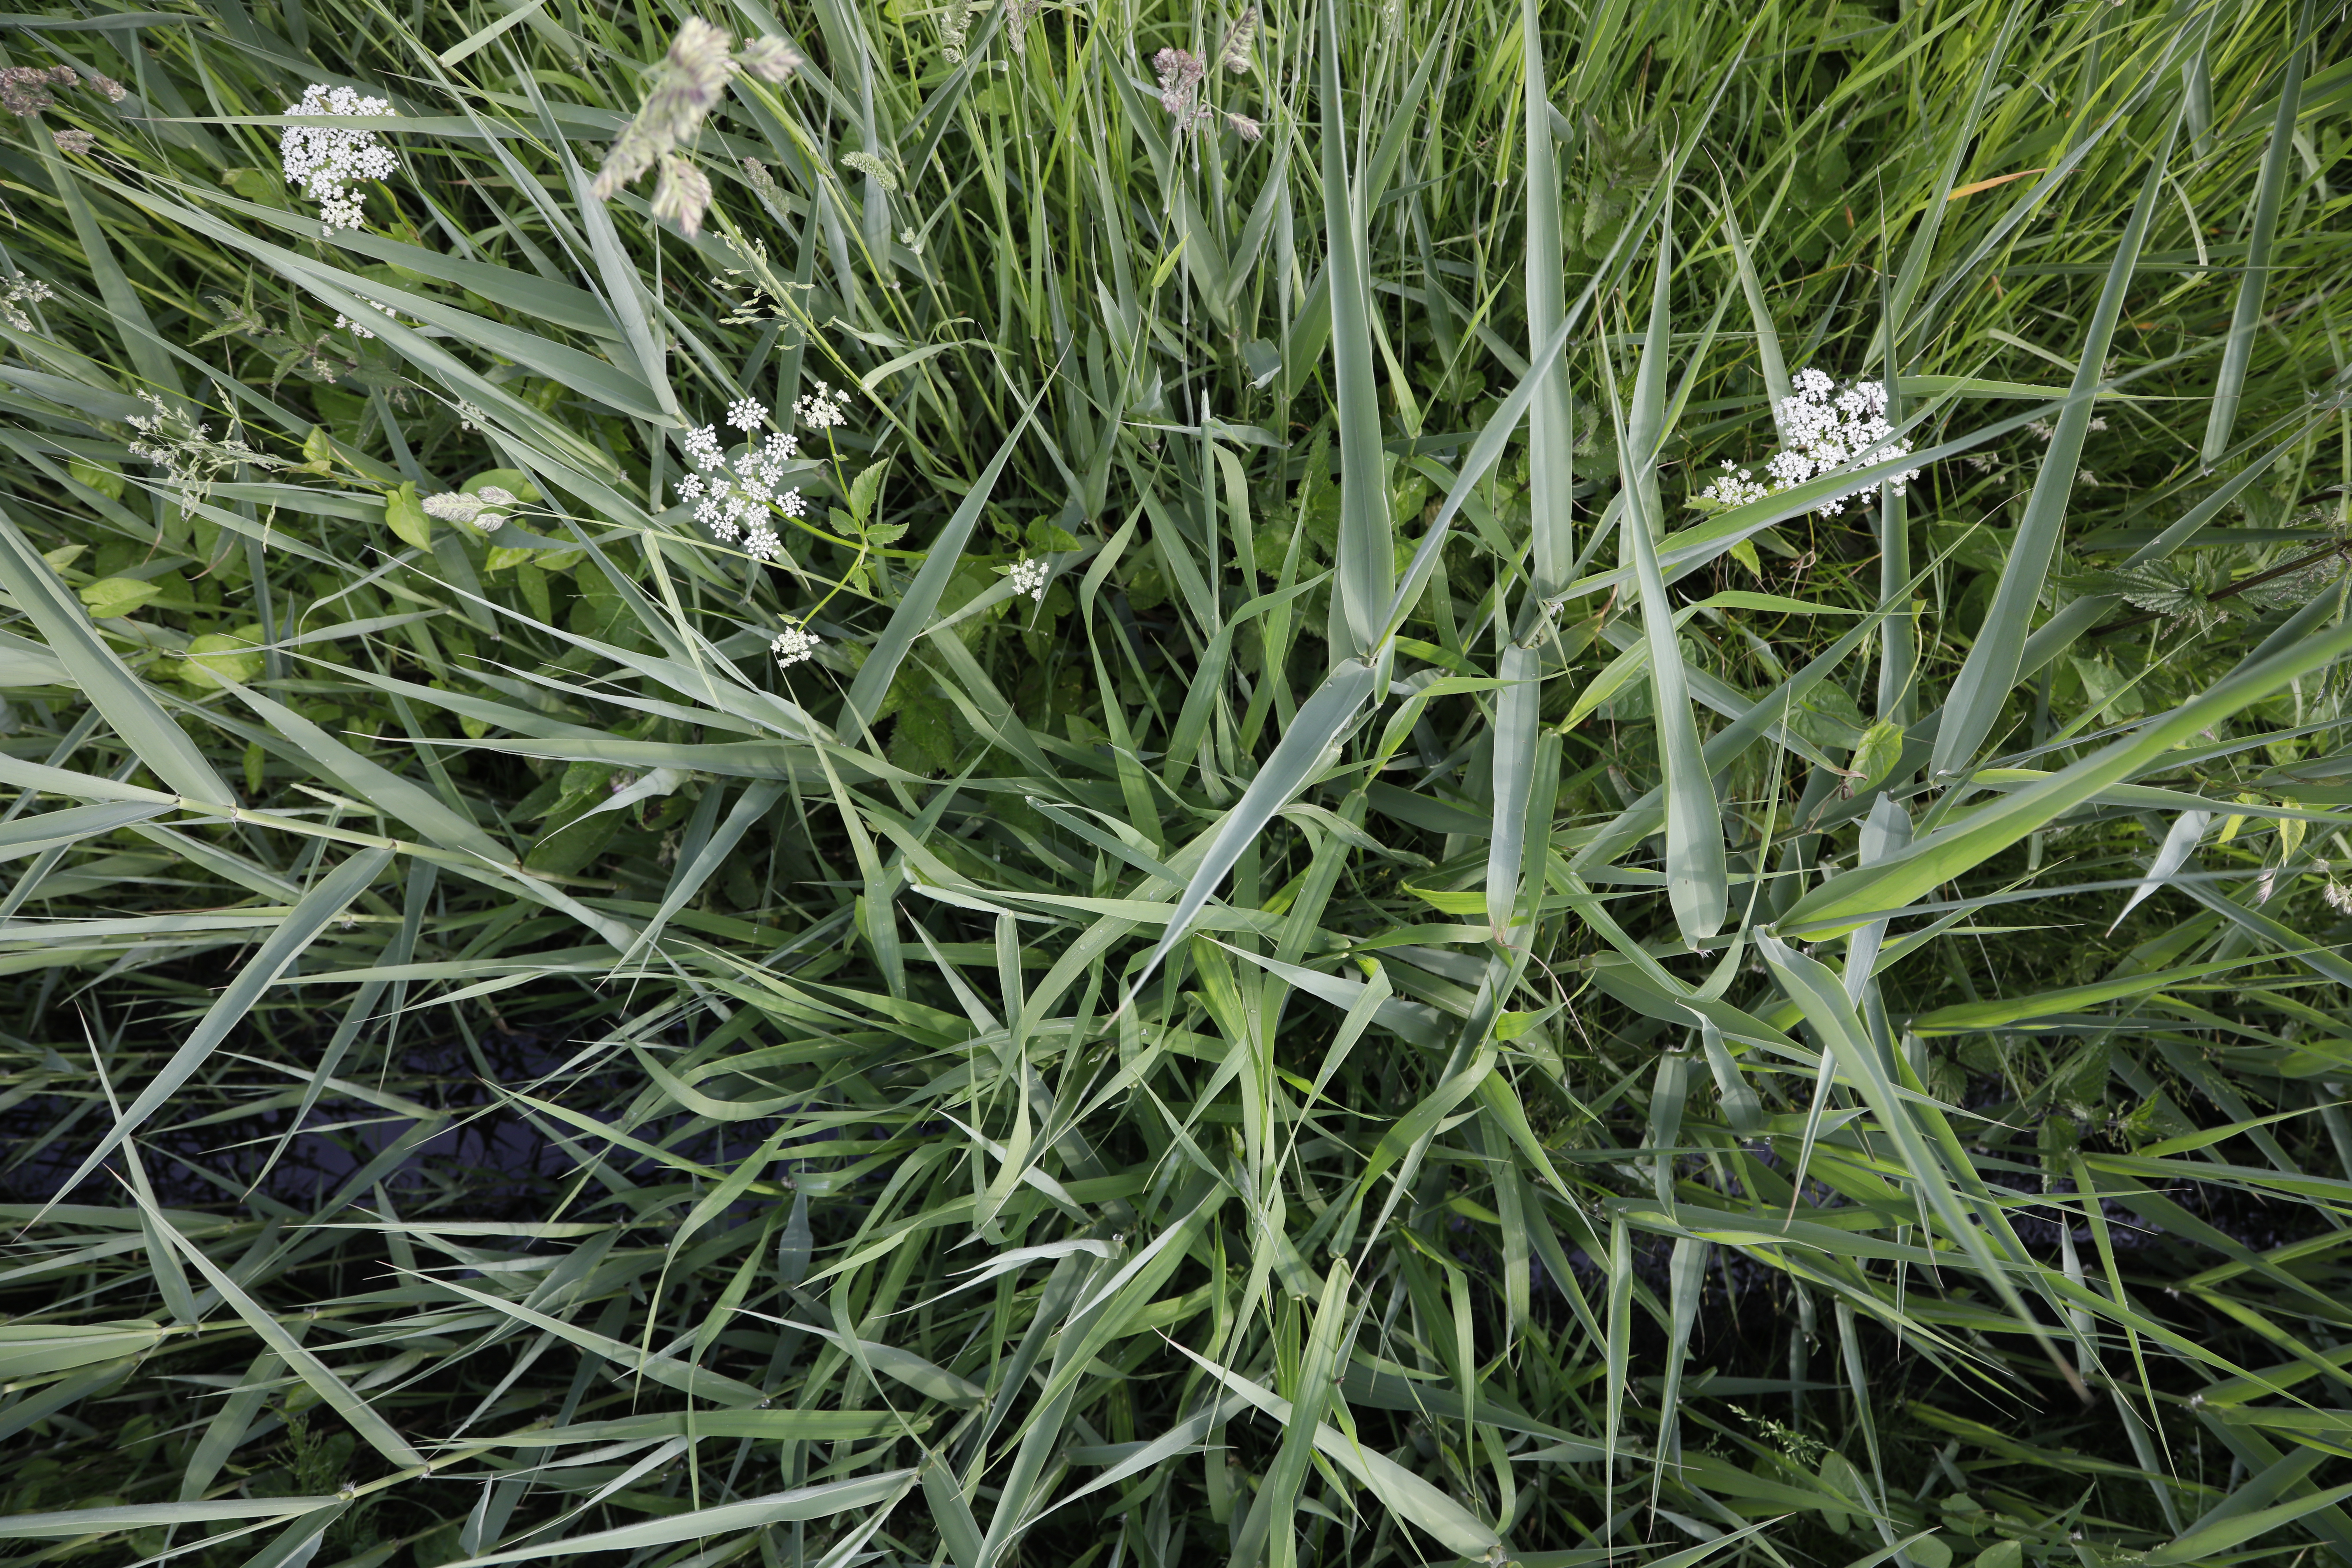
Plant species: Aegopodium podagraria